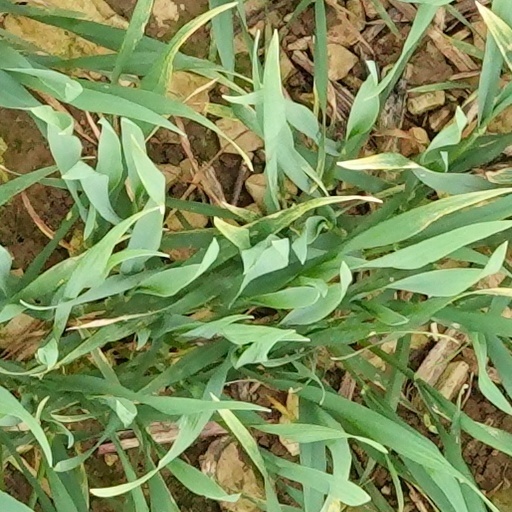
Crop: wheat